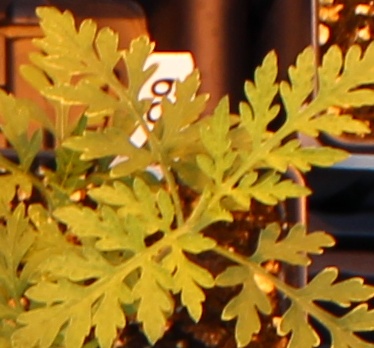
Label: Ragweed